Euclides (crater)

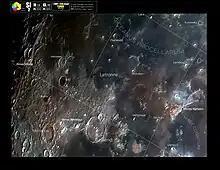
Selenochromatic Image(Si) of the crater area

Euclides is a small lunar impact crater located near the eastern edge of Oceanus Procellarum, about 30 kilometers to the west of the Montes Riphaeus mountains. The mare in the vicinity is devoid of significant craters, but to the west is an area of low rises. The crater is named after the Greek mathematician Euclid.